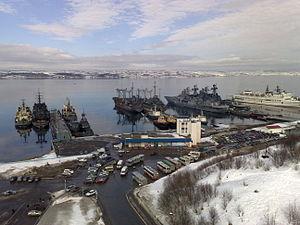
La baie de Kola, également appelée golfe de Kola, fjord de Kola ou encore fjord de Mourmansk, est un fjord de 57 km de long situé au nord de la péninsule de Kola et qui se jette dans la mer de Barents. Le fjord mesure jusqu'à 7 km dans sa partie la plus large et a une profondeur de 200 à 300 mètres. Les fleuves Touloma et Kola se déversent dans le fjord.